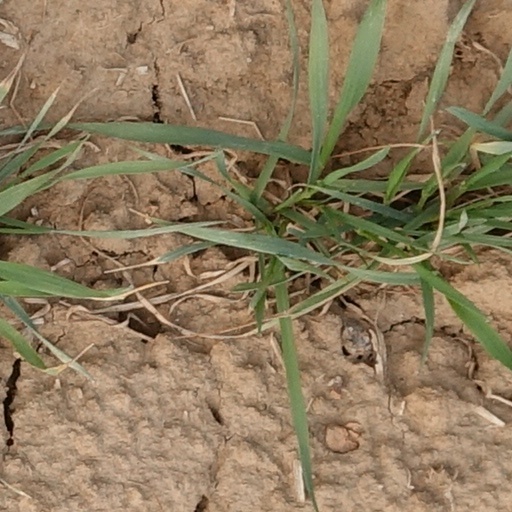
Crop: wheat